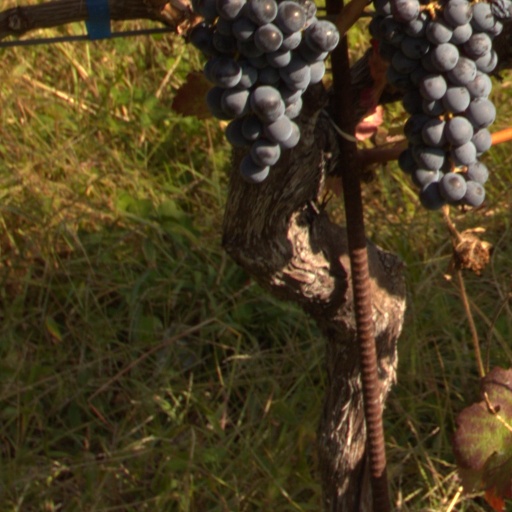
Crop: grape